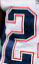
Number: 2